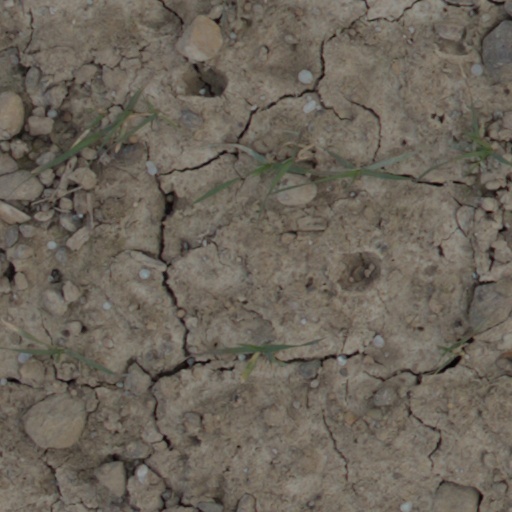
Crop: wheat